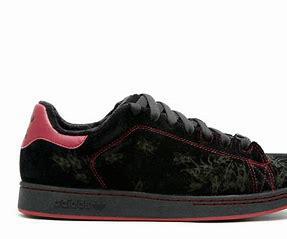
Brand: adidas
Model: Stan Smith Skate